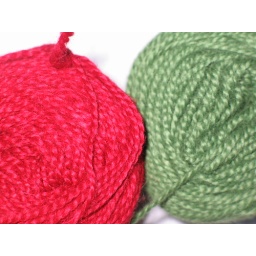
Blue Sky Alpaca Sportweight in red and green